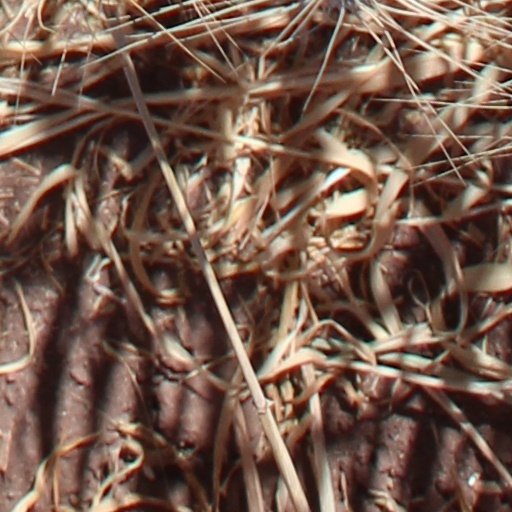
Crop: wheat